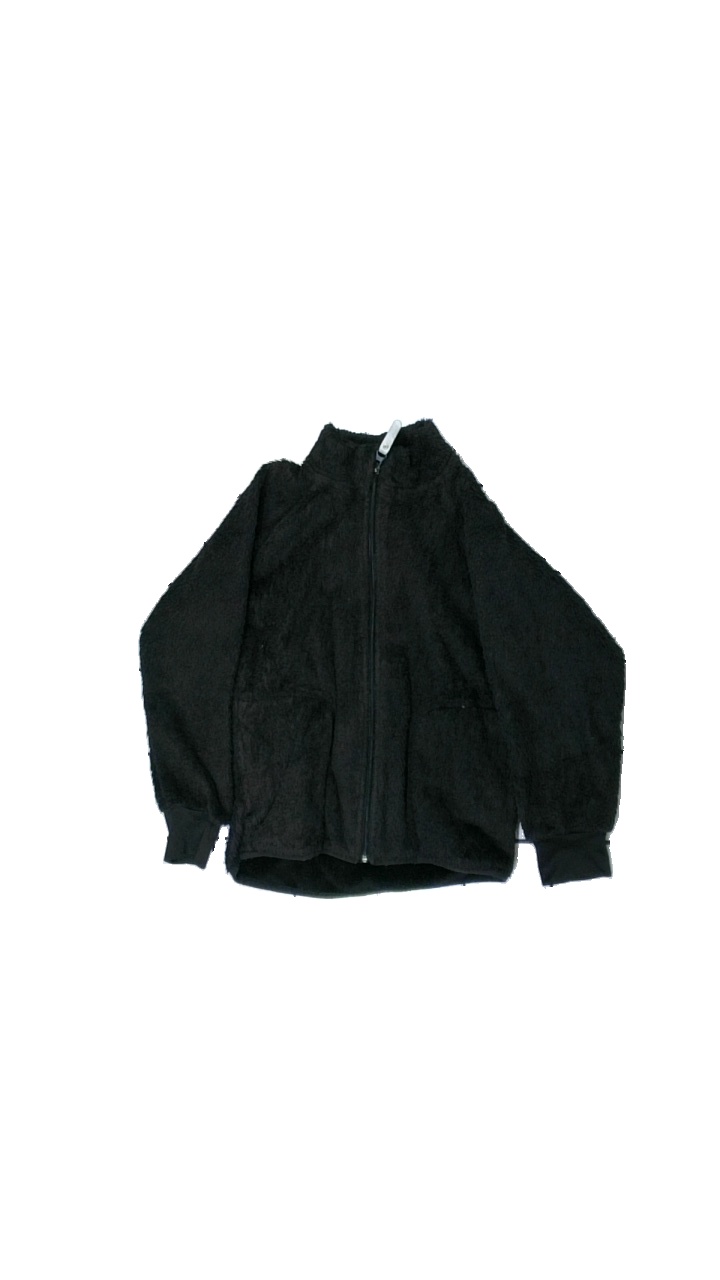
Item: Sweater (Children)
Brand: Åhlens
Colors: Brown
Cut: Regular
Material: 100% polyester
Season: Autumn
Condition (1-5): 2
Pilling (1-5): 2
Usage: Export
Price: <50